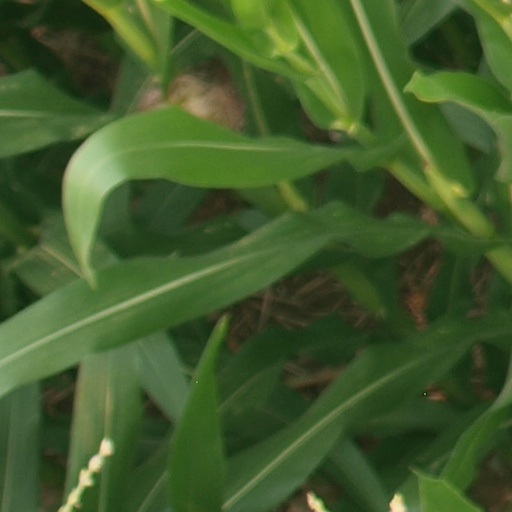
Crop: maize; corn